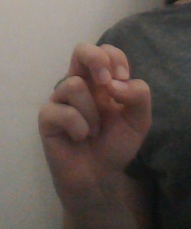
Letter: gaaf